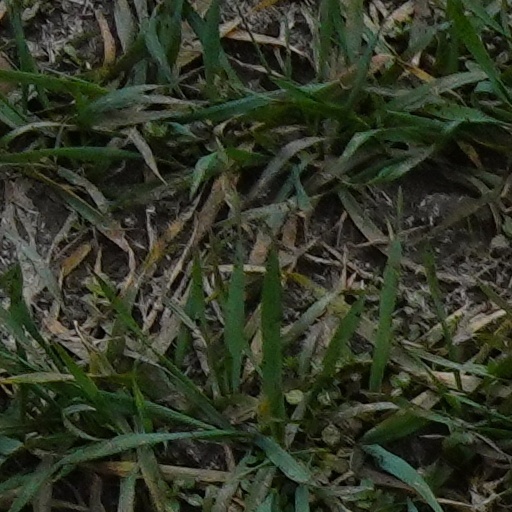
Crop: wheat